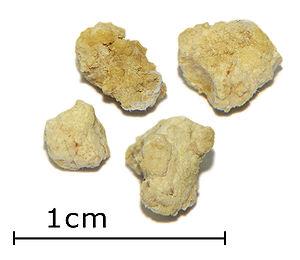
Une lithiase salivaire ou sialolithiase est la formation et migration de concrétions calciques dans les voies excrétrices de la salive. Pathologie très fréquente à partir de 5 ans sans étiologie connue. La glande sous-maxillaire est la plus fréquemment atteinte.